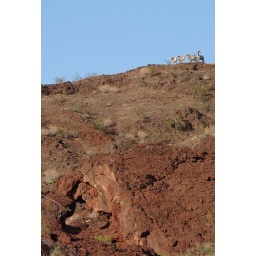
The Rams are watching us fish at their water hole in Lake Havasu.